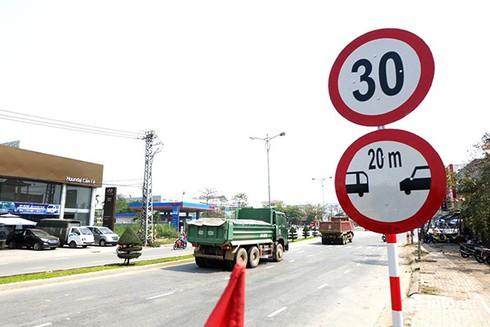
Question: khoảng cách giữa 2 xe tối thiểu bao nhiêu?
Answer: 20 m